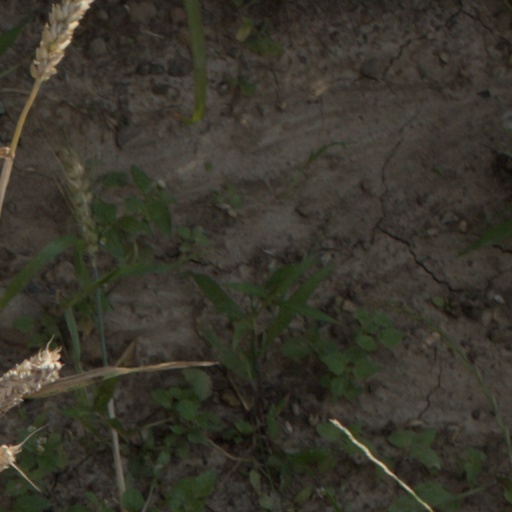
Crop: wheat